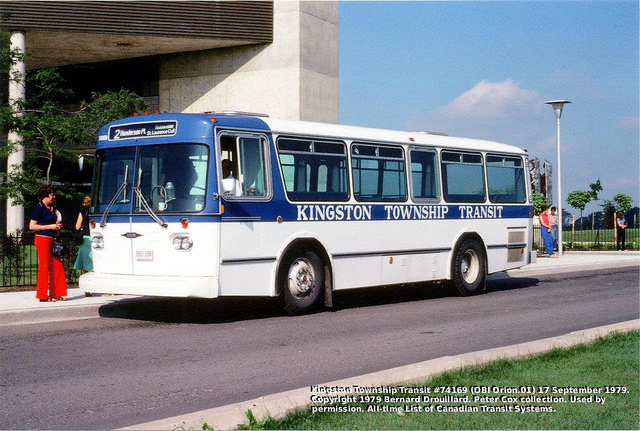
A blue and white bus is at a curb near a woman in red pants.

A bus by a building with people outside on the curb in daytime.

People standing in front of a parked bus on the side of the road.

A bus parked at the side of a building

A bus stopped on the curb, with passengers standing in line